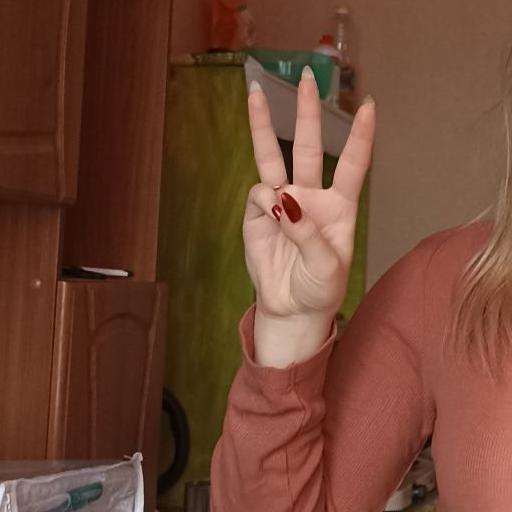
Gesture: three